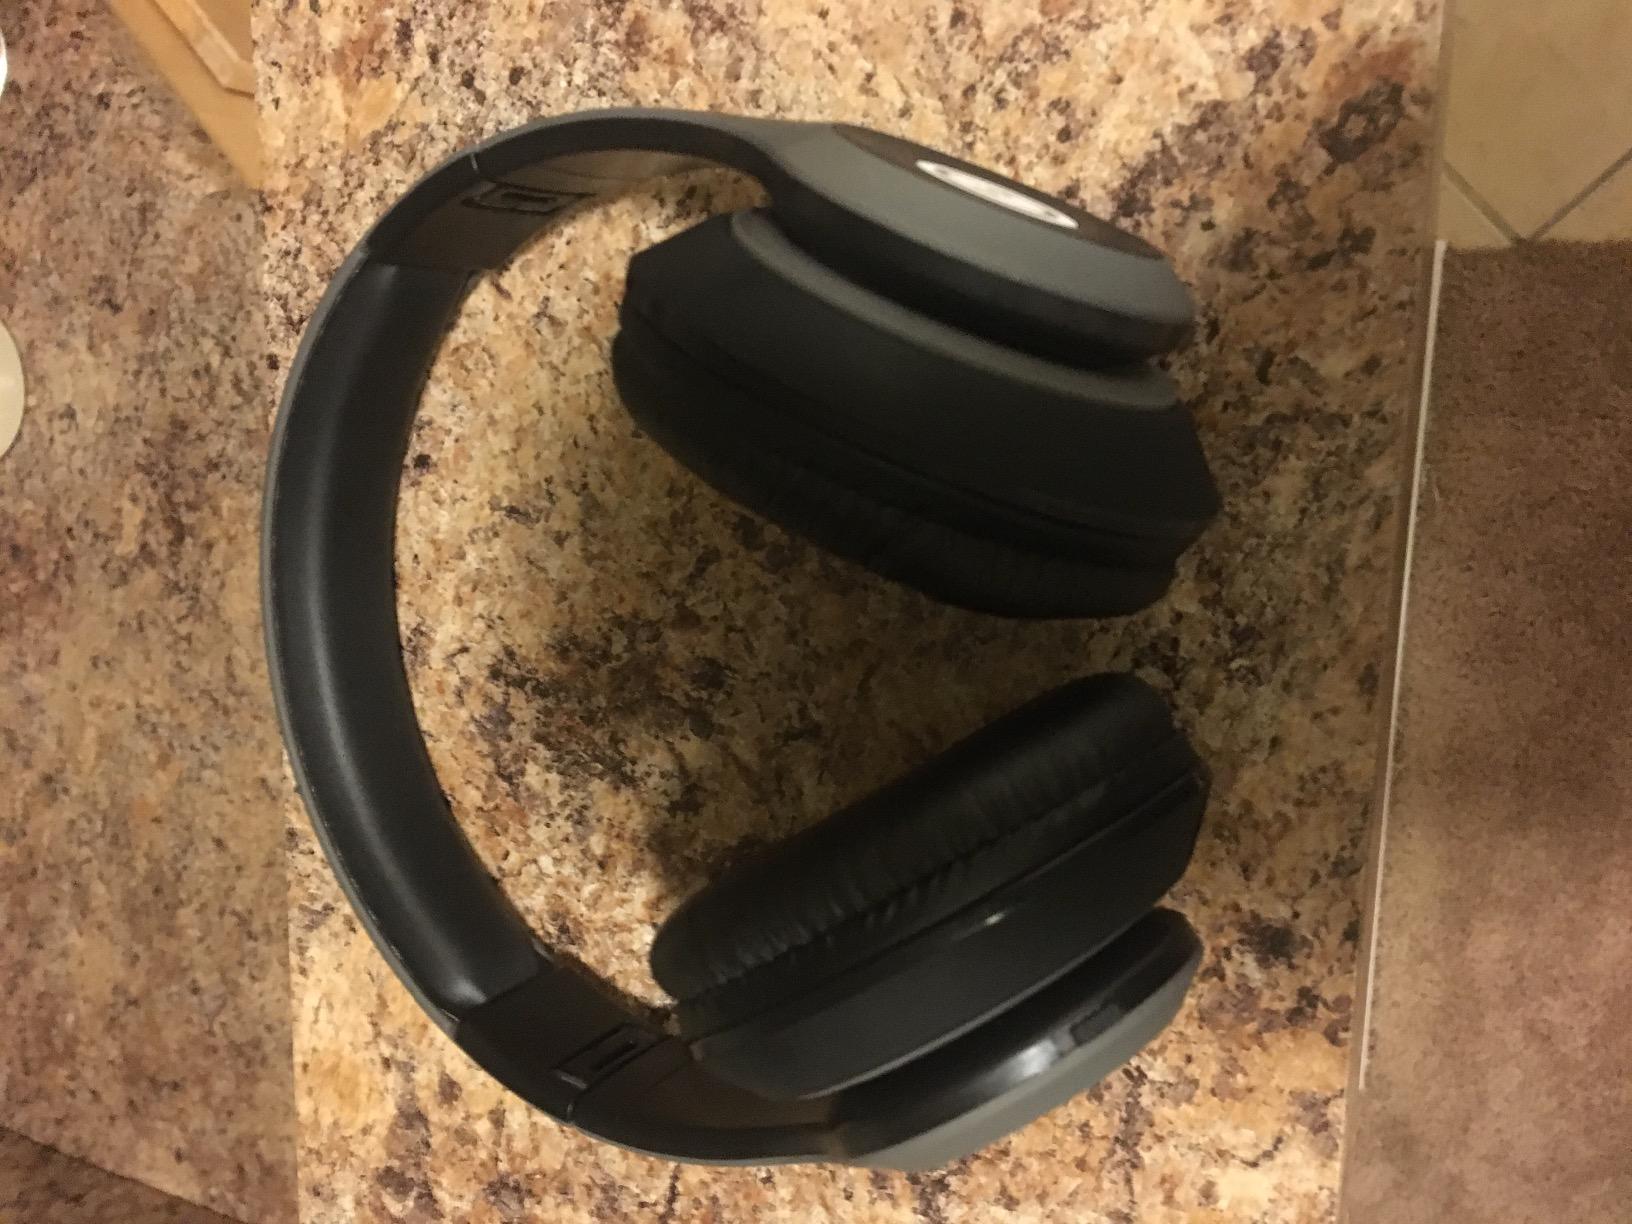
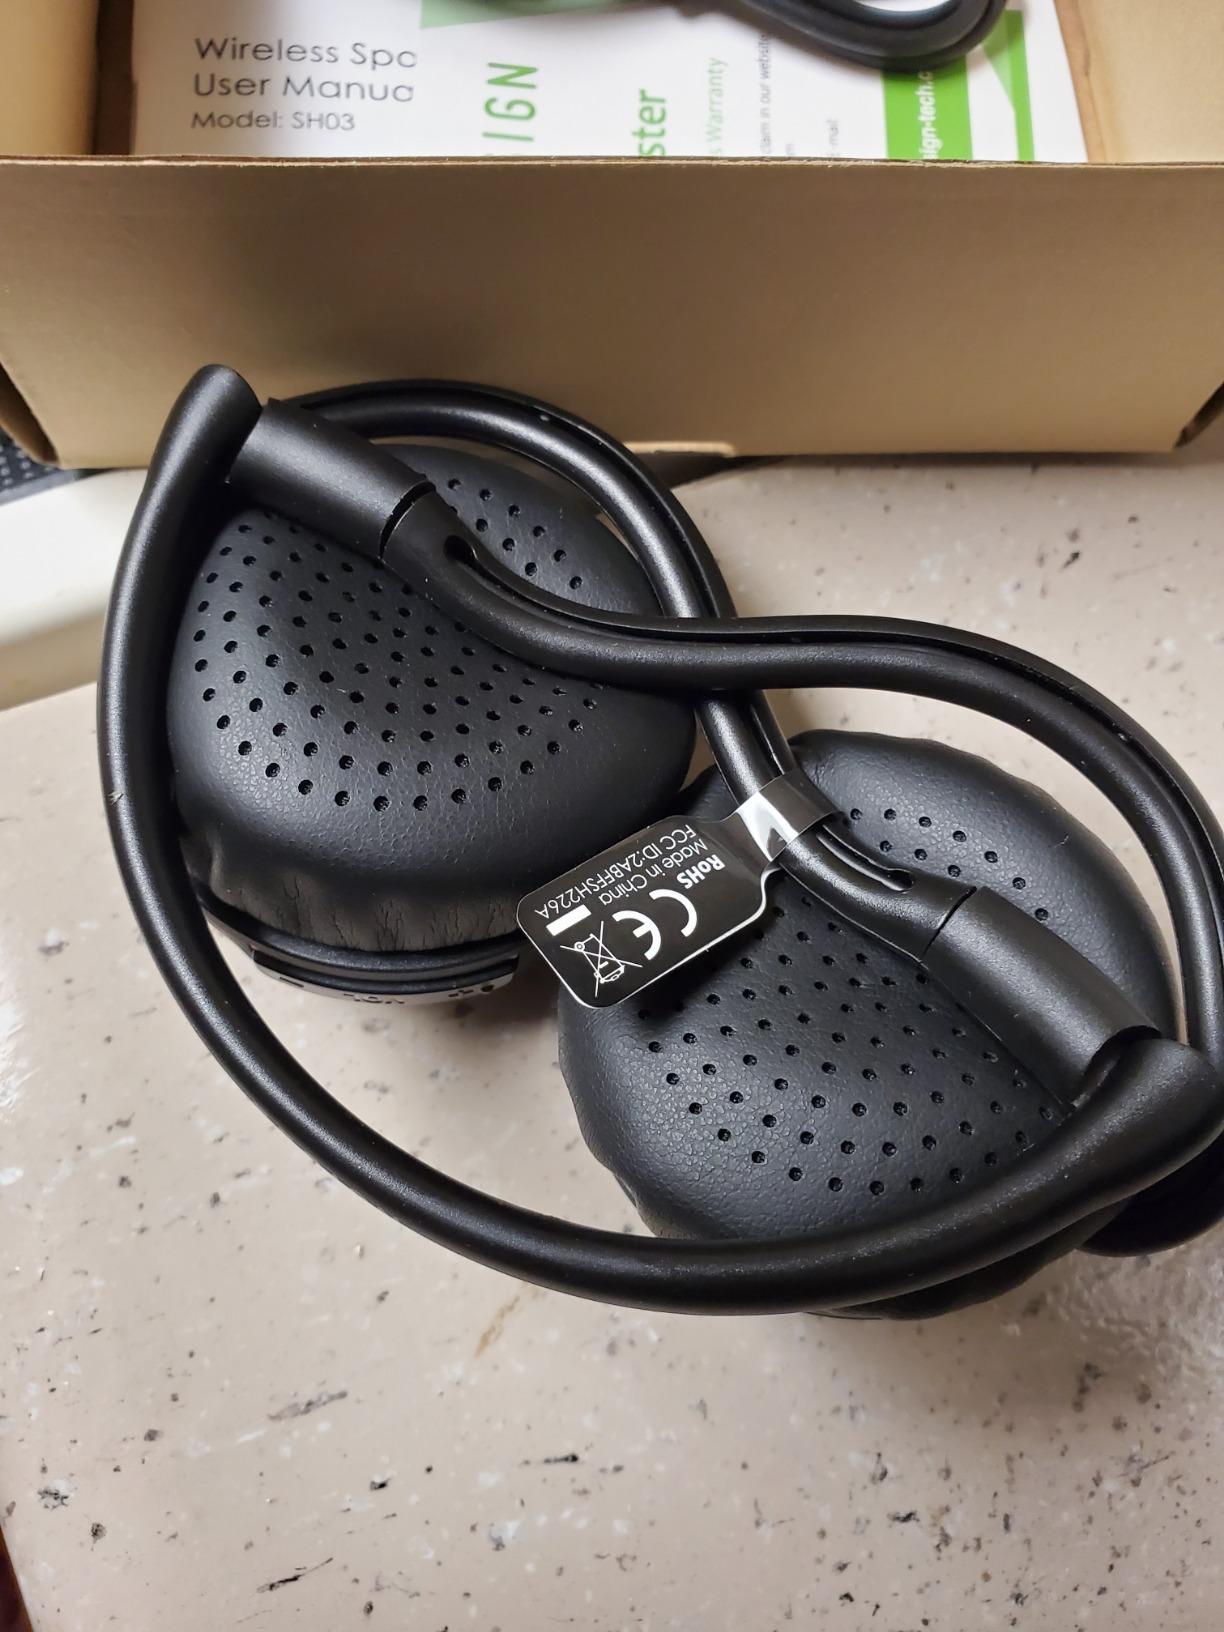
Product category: headphones
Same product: no